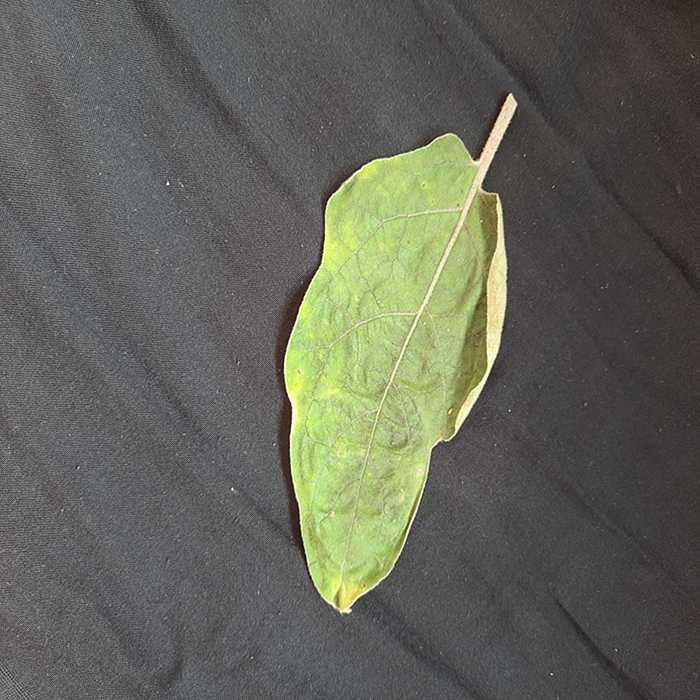
Plant: Eggplant
Label: Eggplant begomovirus